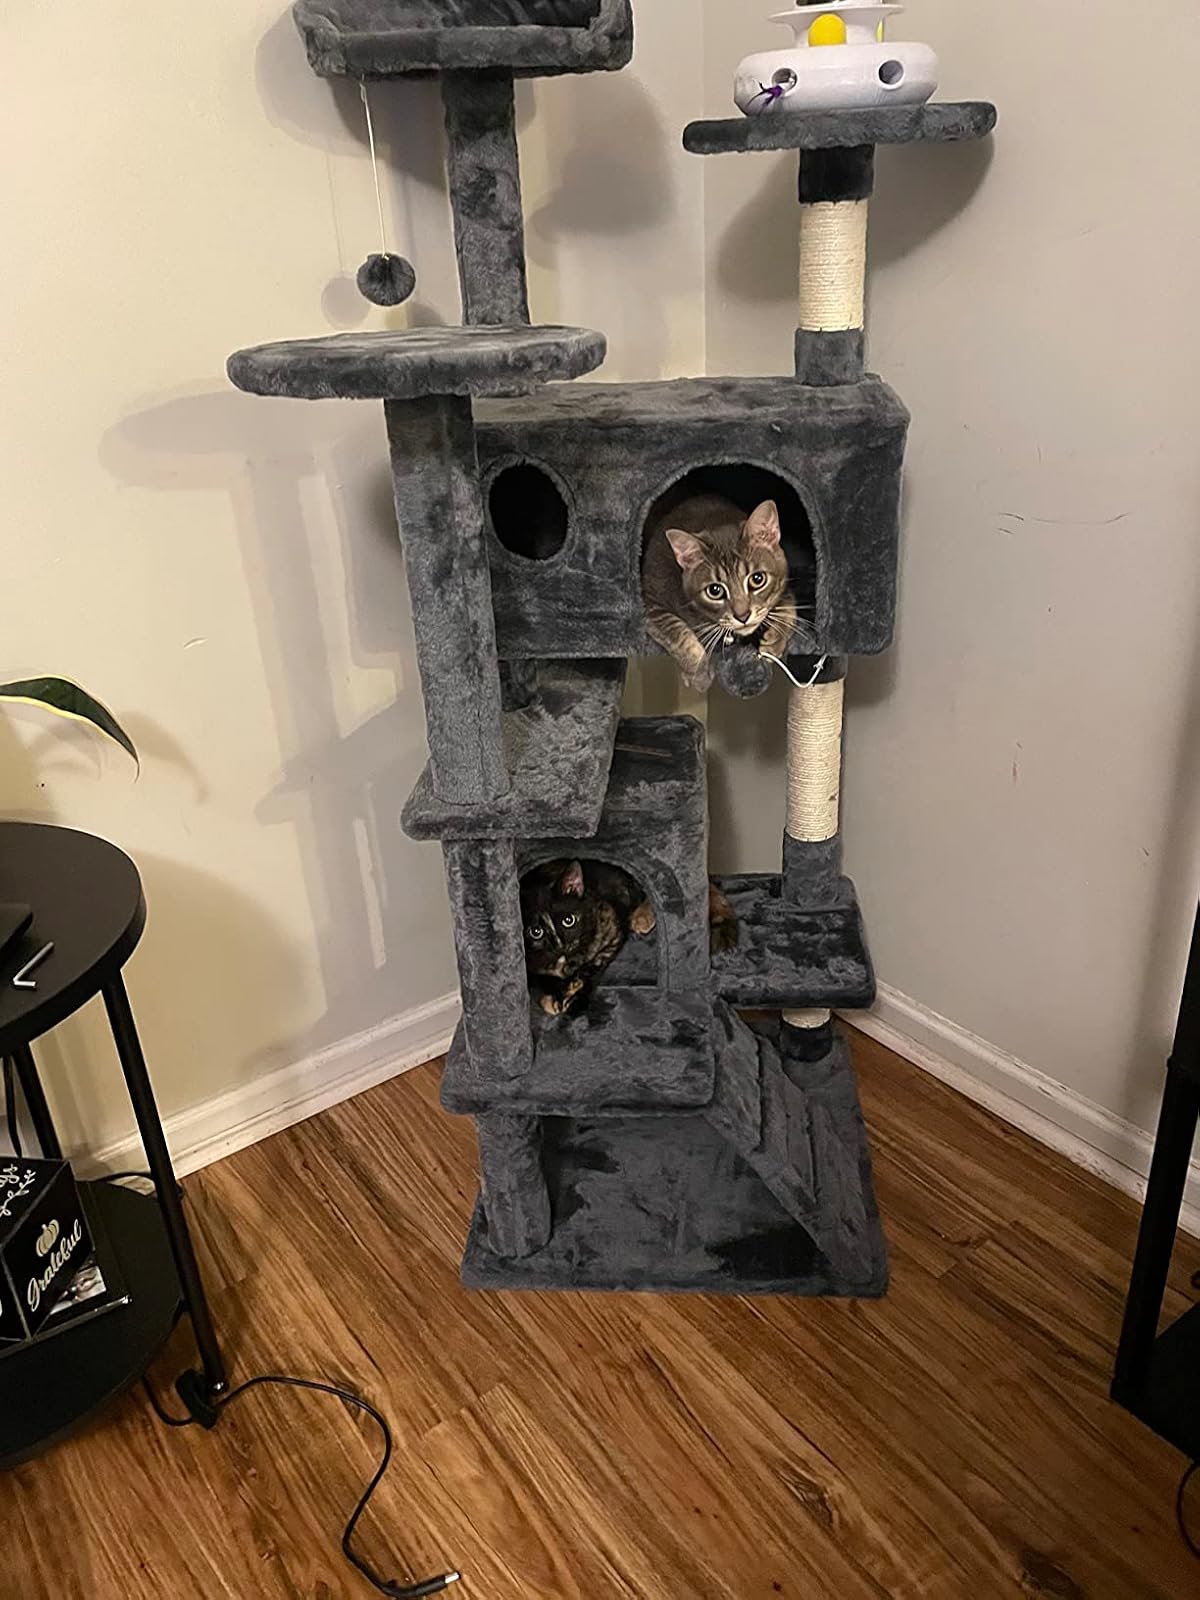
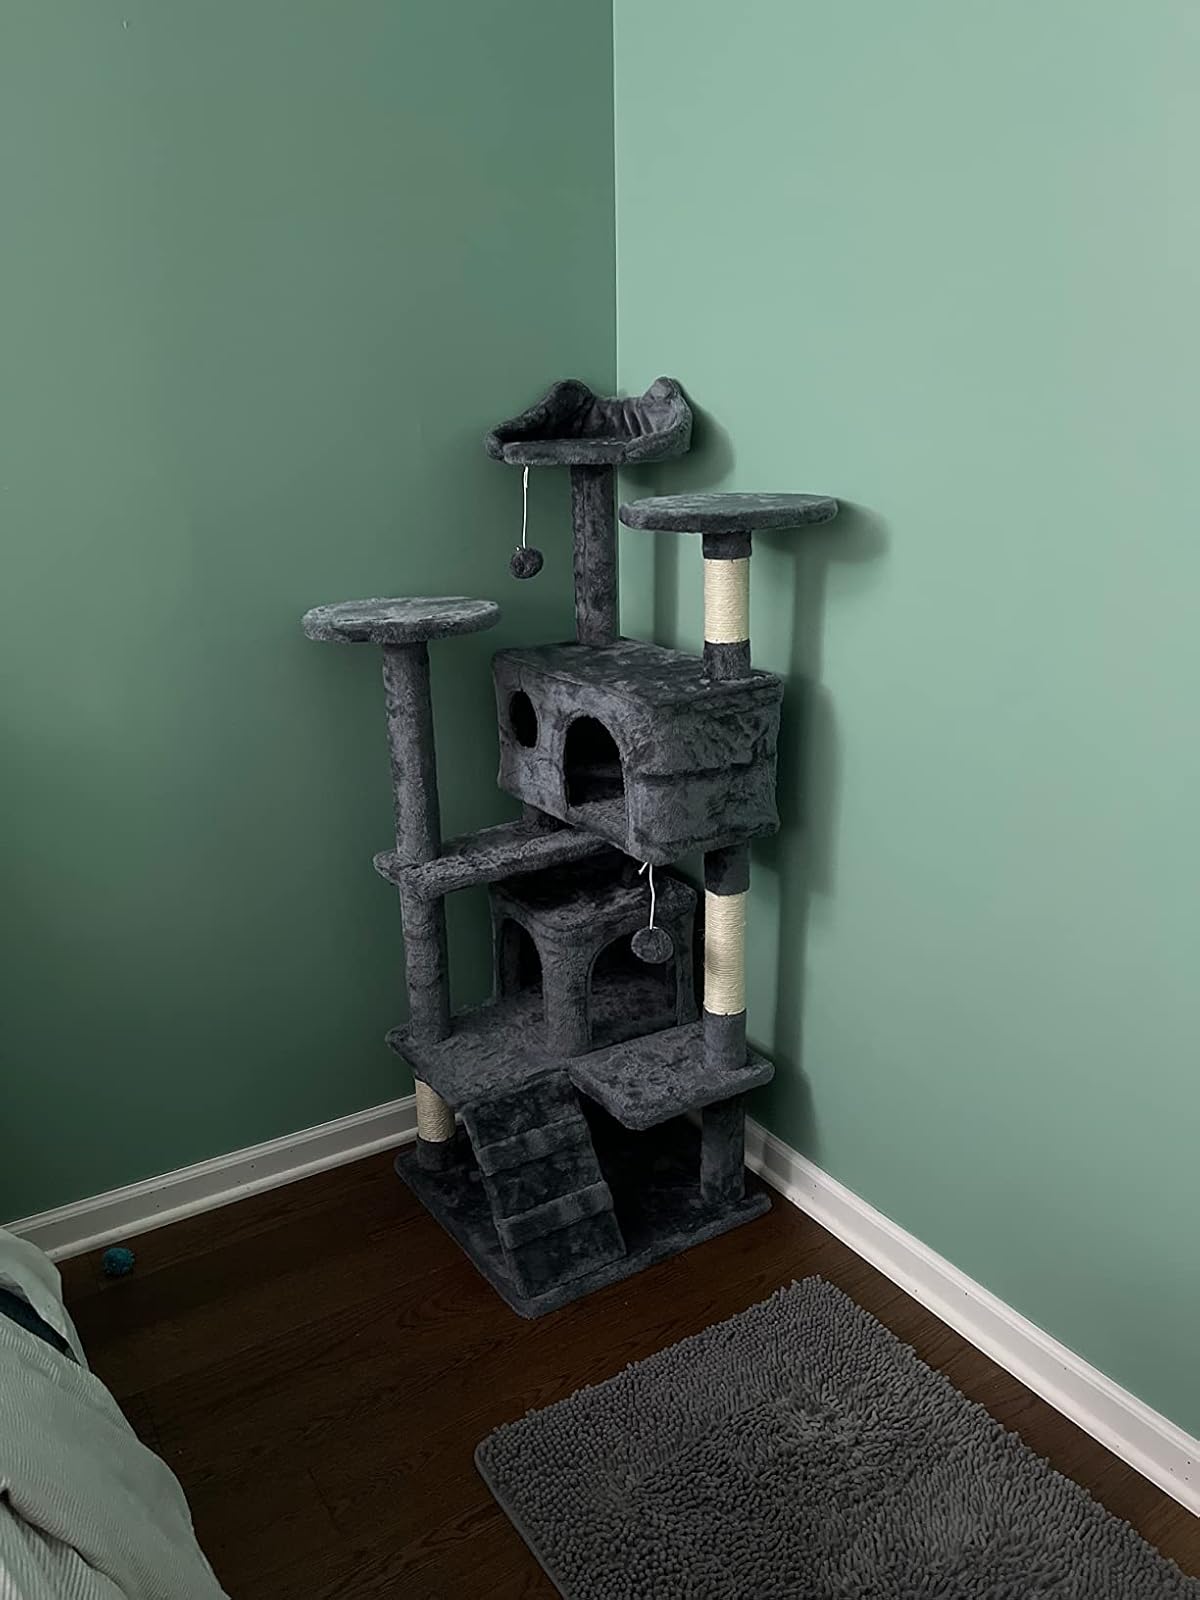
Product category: items_cat tree
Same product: yes